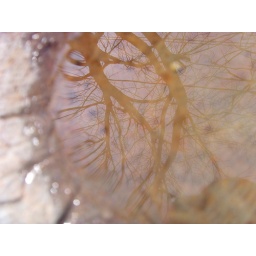
reflection of trees in a suppose to be bird bath.